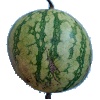
Label: watermelon